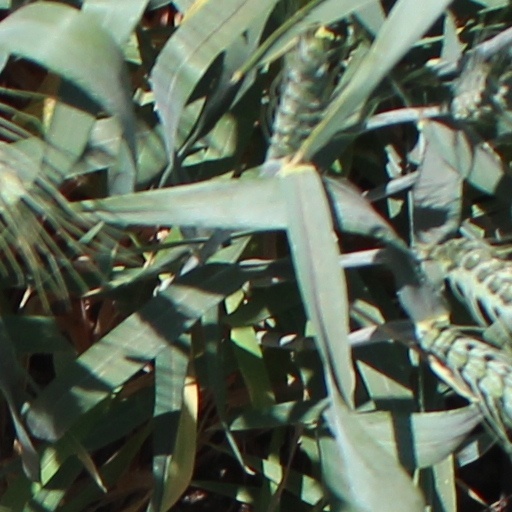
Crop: wheat